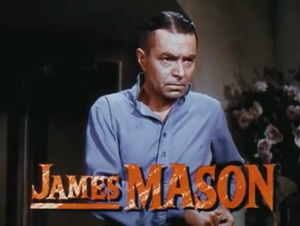
Le Prisonnier de Zenda est un film américain réalisé par Richard Thorpe, sorti en 1952. Cette version du roman d'Anthony Hope est un remake quasiment plan pour plan de l'adaptation cinématographique de 1937.